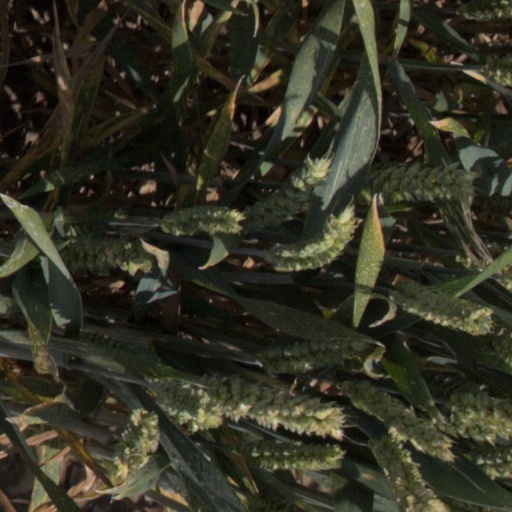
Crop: wheat